Alberto Fernández de Rosa

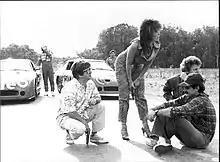
De Rosa crouched; Moria Casán standing

Alberto Fernández de Rosa (born 25 April 1944 in Buenos Aires) is an Argentine actor. He has acted on various Argentine films and television series for five decades.